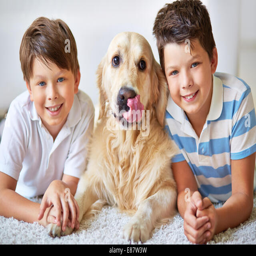
portrait of happy siblings and their pet lying on the floor